Polizia di Stato

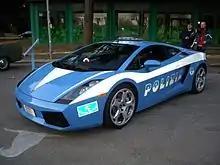
Polizia di Stato Lamborghini Gallardo

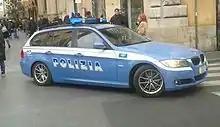
BMW E91 Polizia di Stato

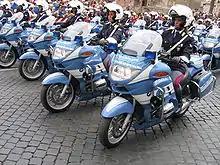
Motorcyclists of the Polizia Stradale in Rome

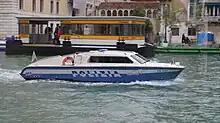
A state police boat in Venice

The State Police use Italian vehicles ranging from 1994 Fiat Puntos to the Alfa Romeo 159 2,4 JTD, and the Alfa Romeo 155 8v and foreign makes such as the Subaru Legacy SW and Subaru Forester, BMW E46 and E91, and the Volvo XC70.